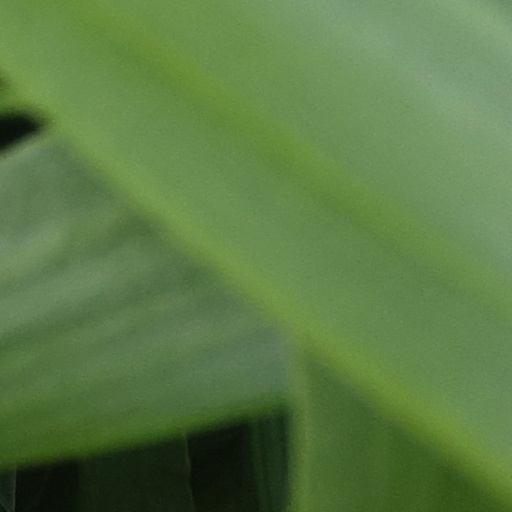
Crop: wheat